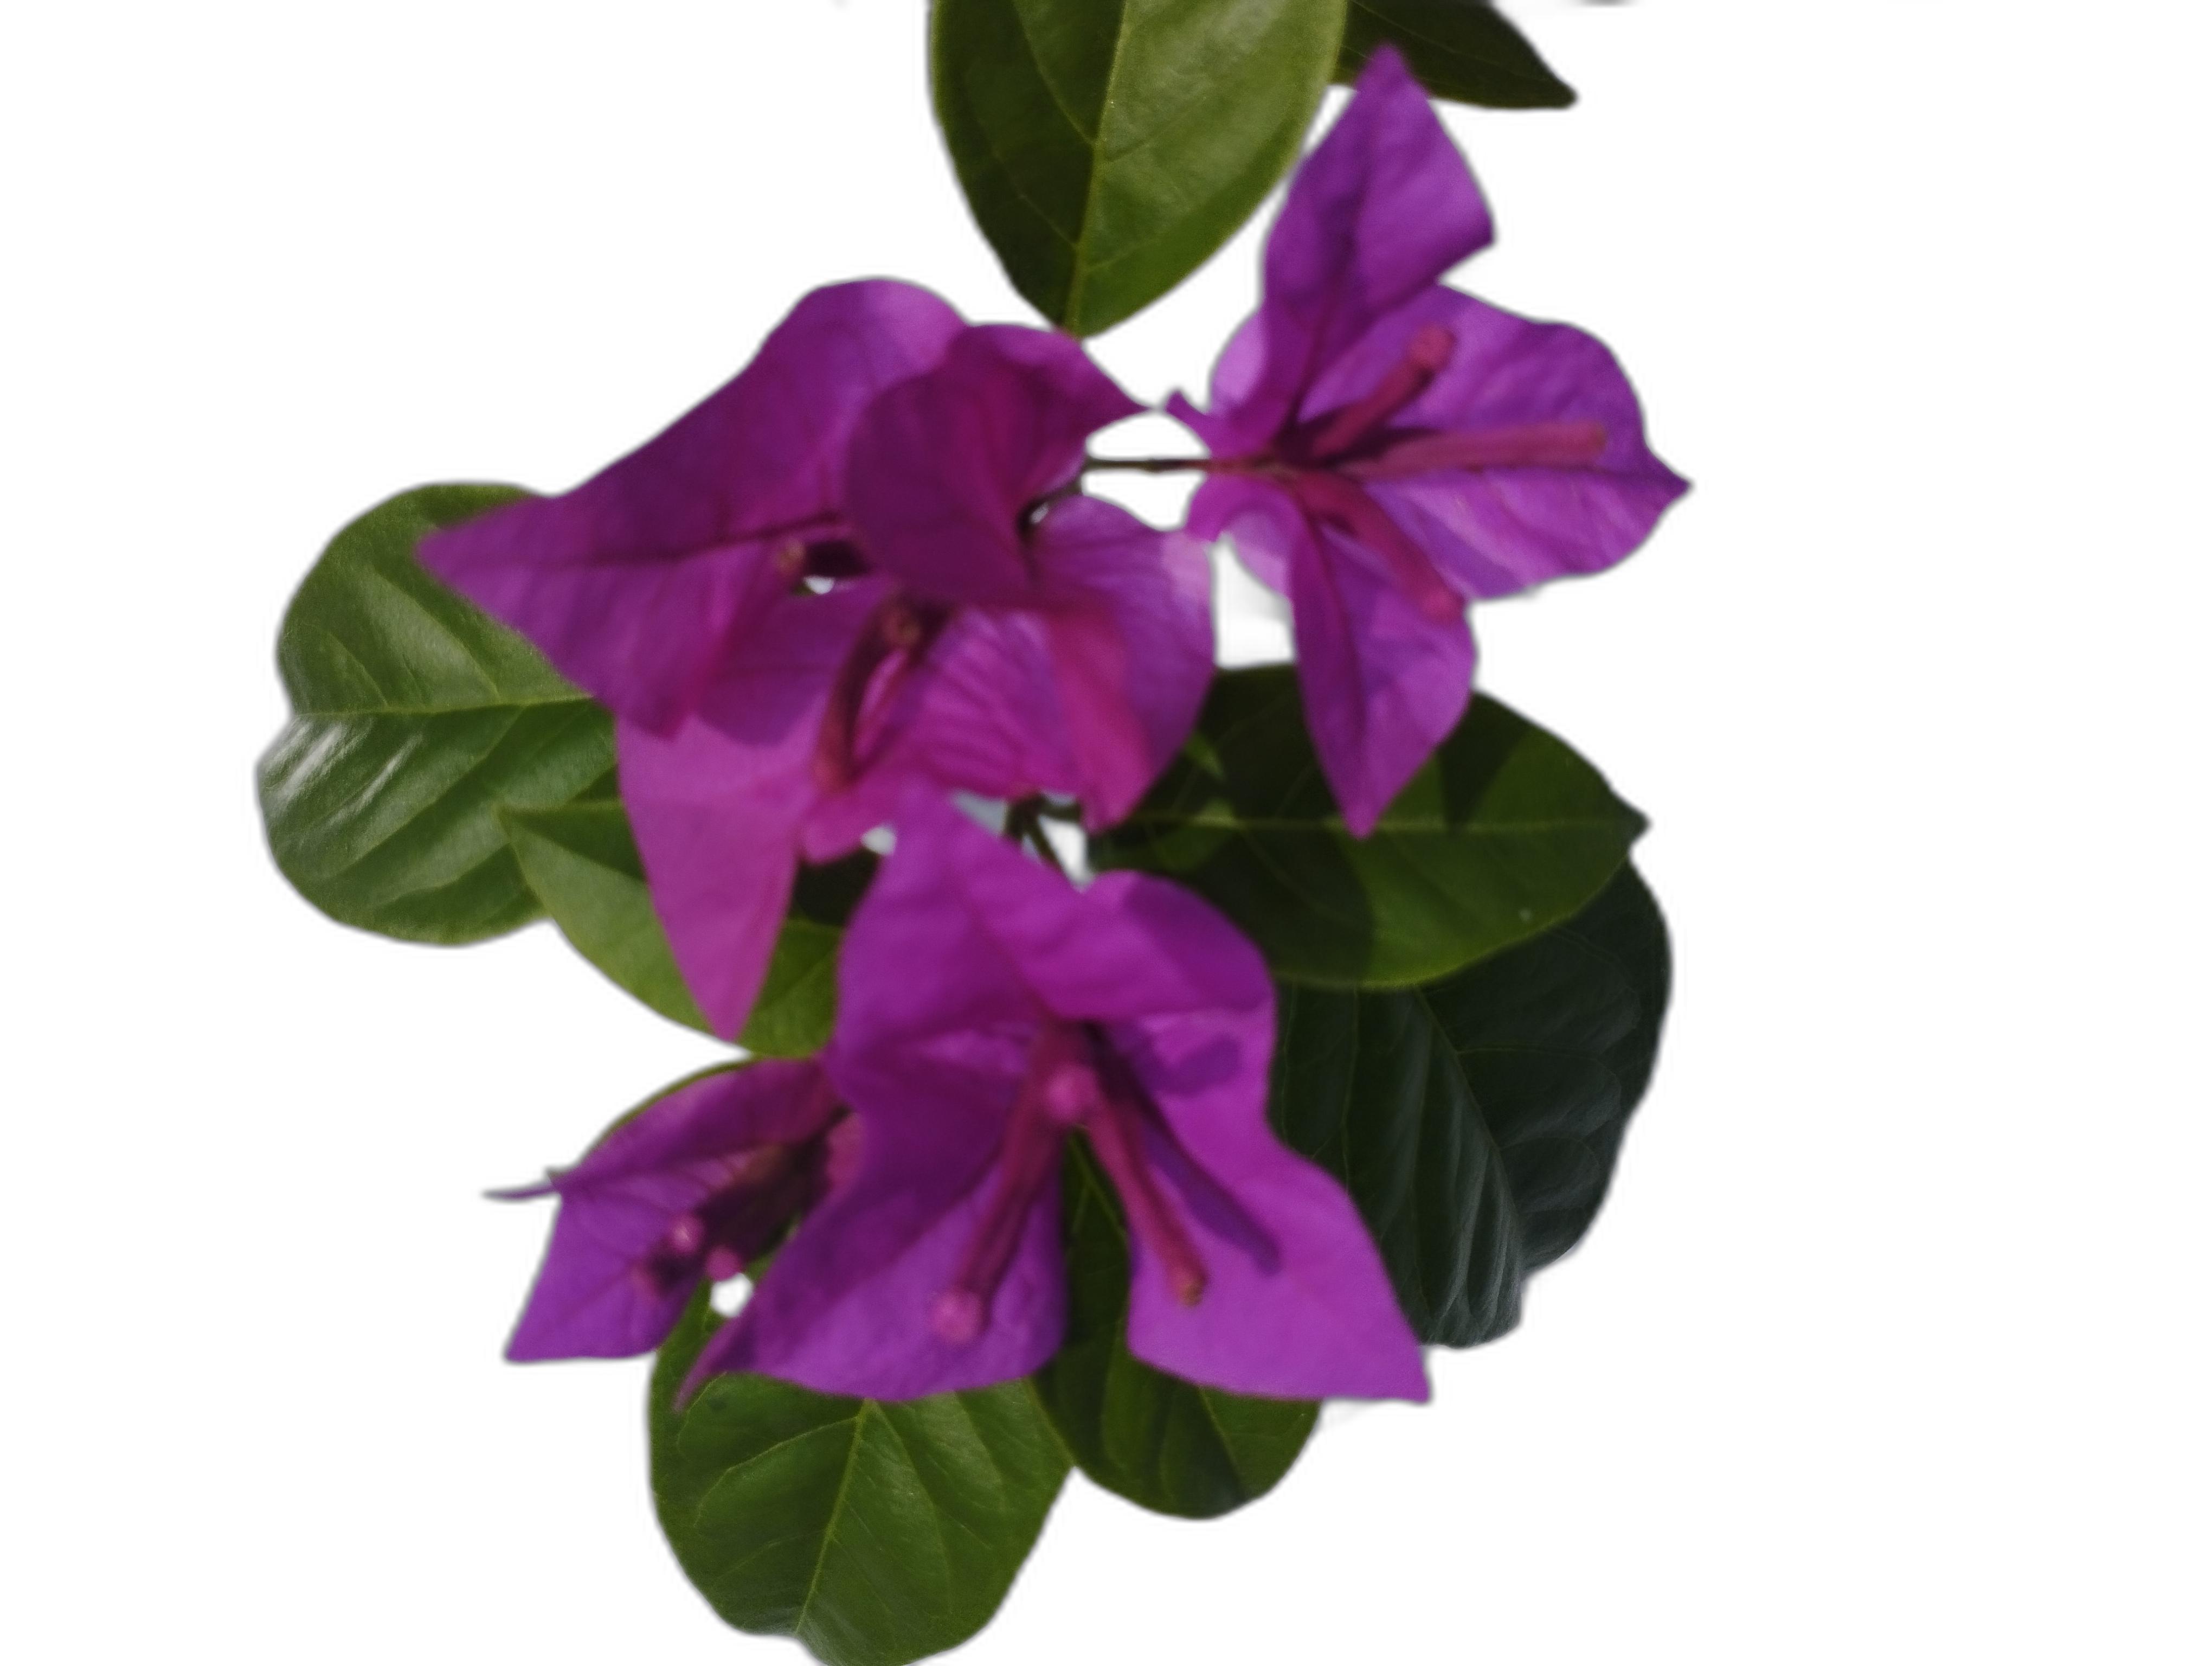
Label: Bougainvillea